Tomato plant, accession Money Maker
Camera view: vertical (180 deg); turntable rotation: 270 degrees
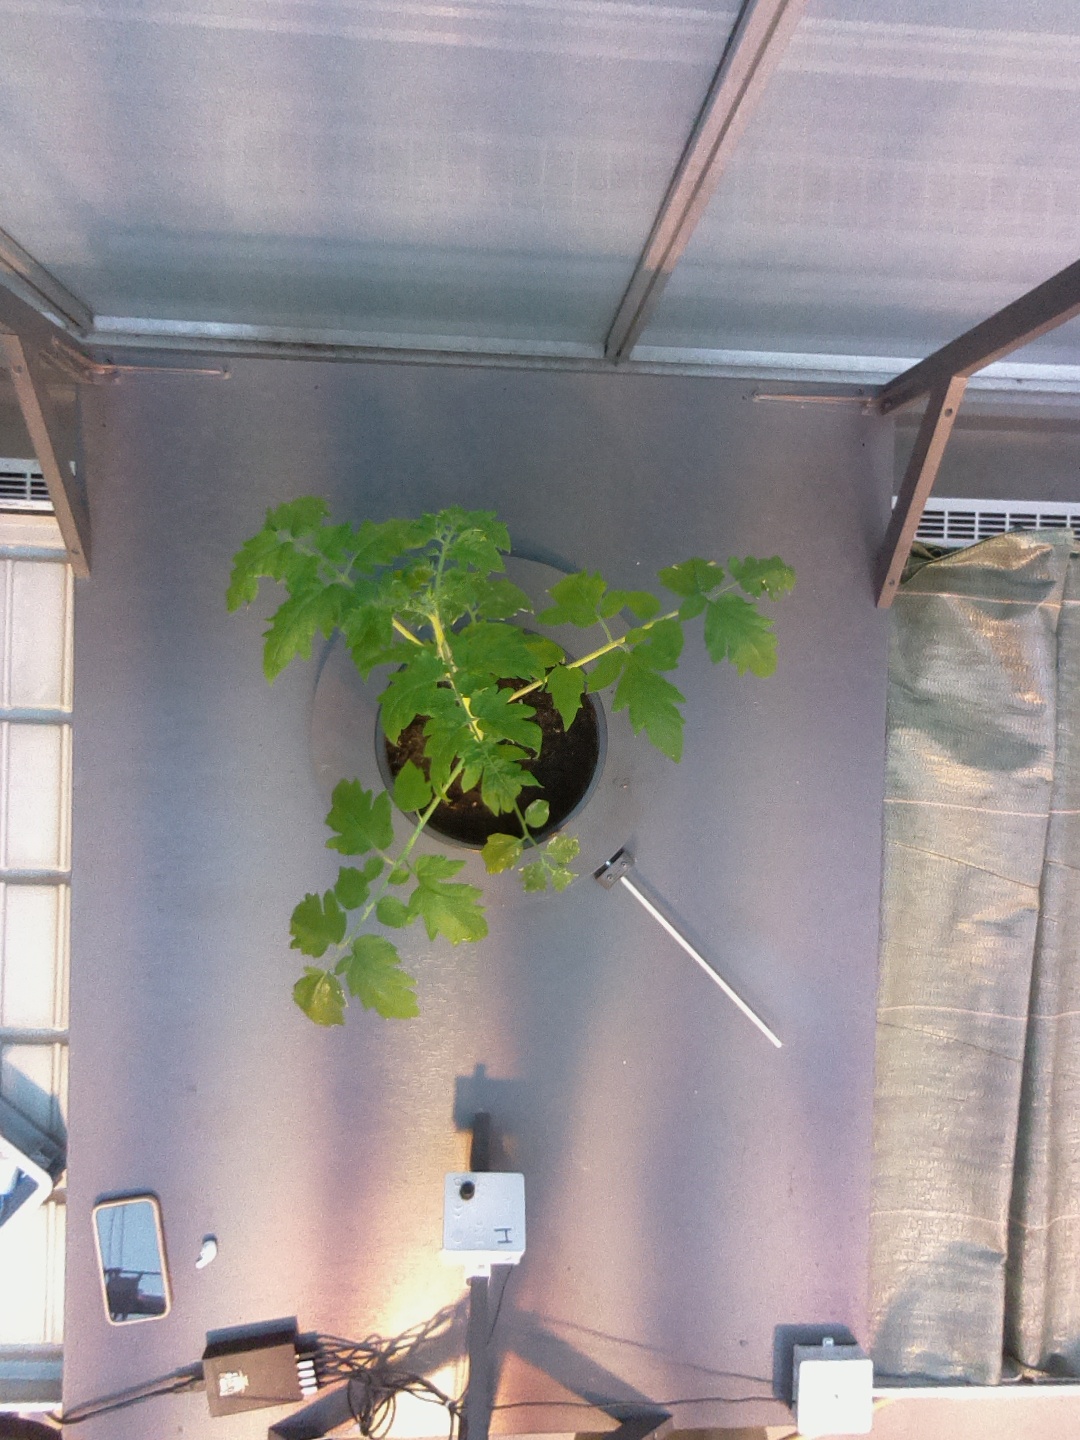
BBCH growth stage 13: 6 of true leaves visible